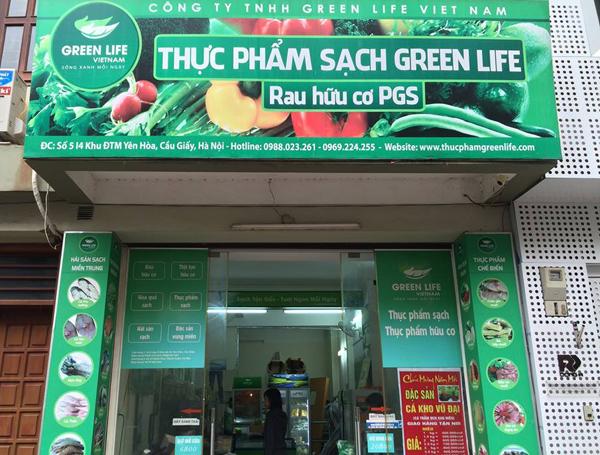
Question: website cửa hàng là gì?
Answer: là www. thucphamgreenlife. com